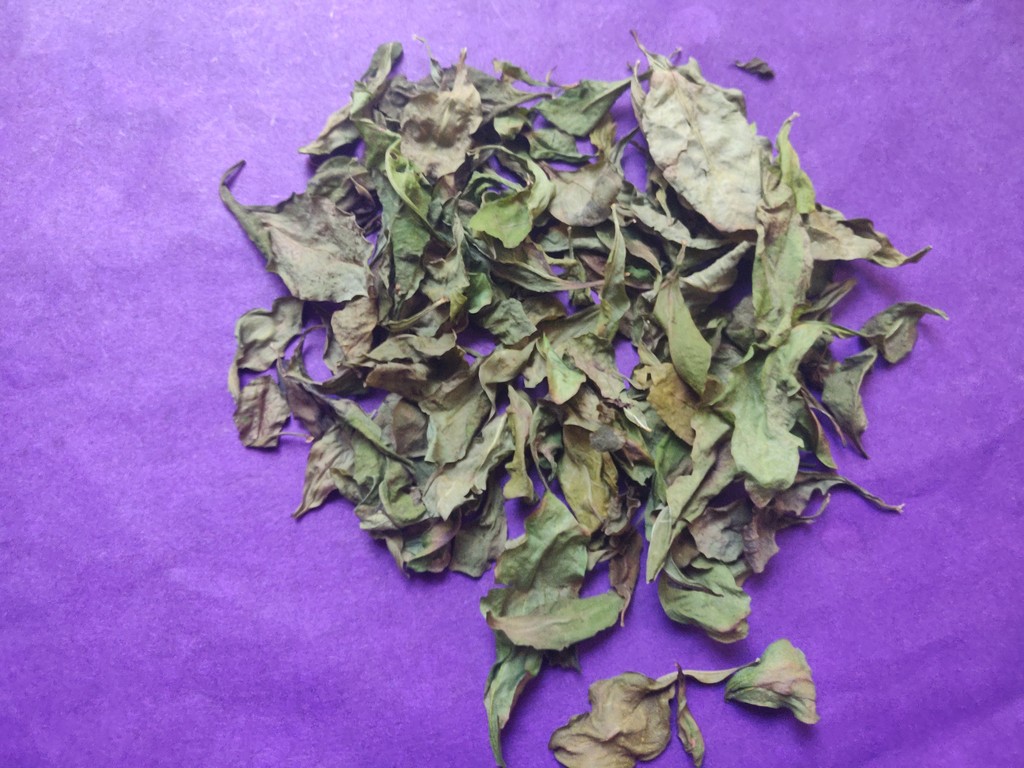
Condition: Dried
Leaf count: multiple
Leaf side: unknown